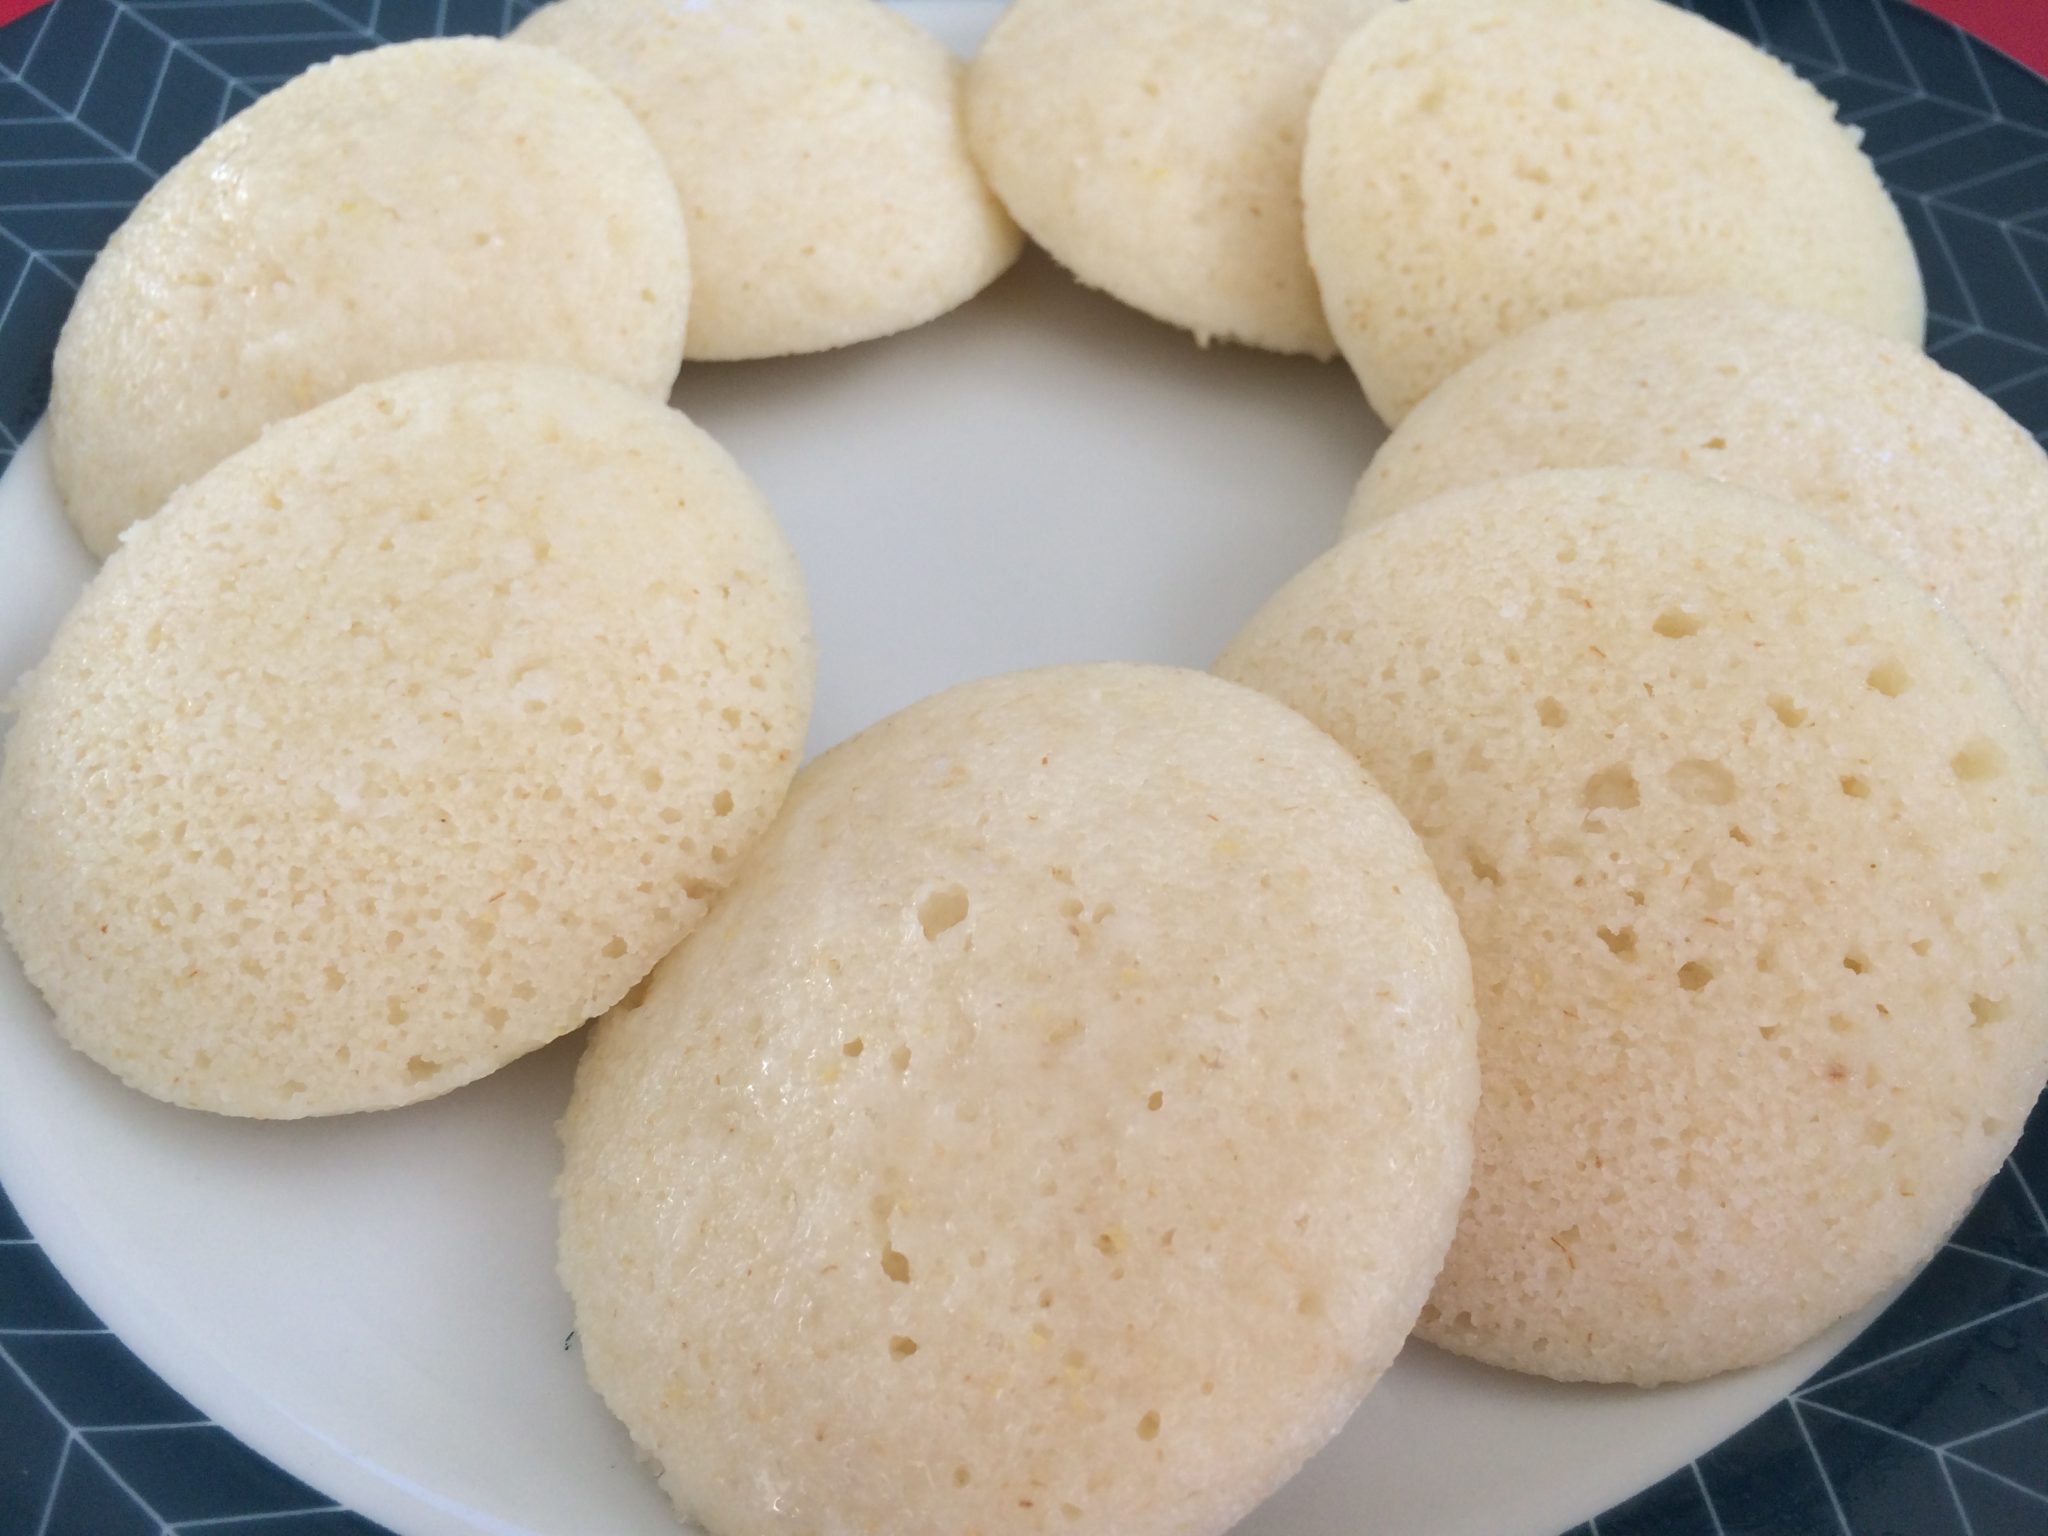
Dish: idli